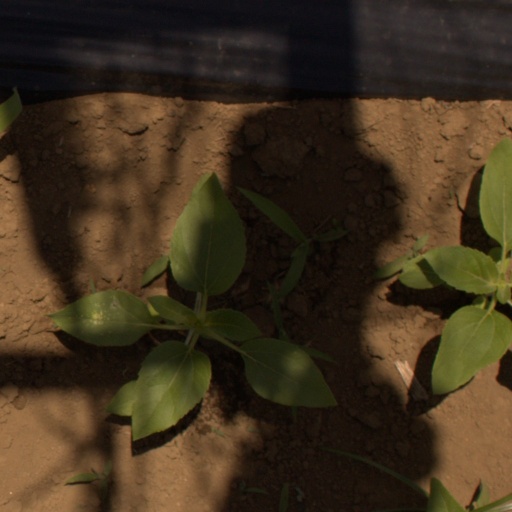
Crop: Jerusalem artichoke